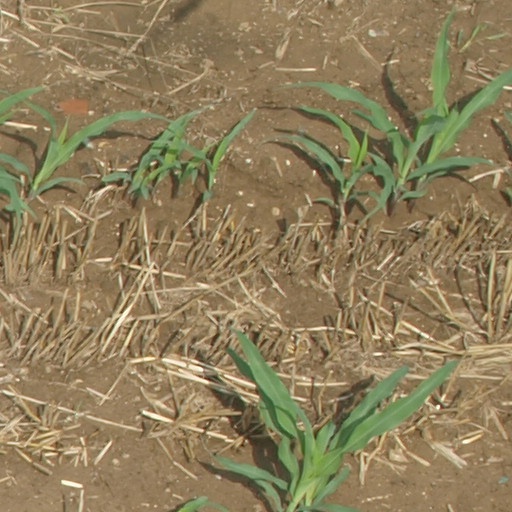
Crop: maize; corn